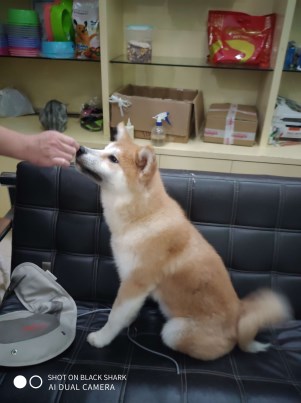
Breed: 1043-n000001-Shiba_Dog